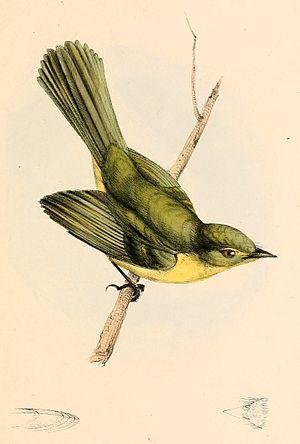
Tyrannula modesta = Capsiempis flaveola flaveola (Sous-espèce de Tyranneau flavéole)